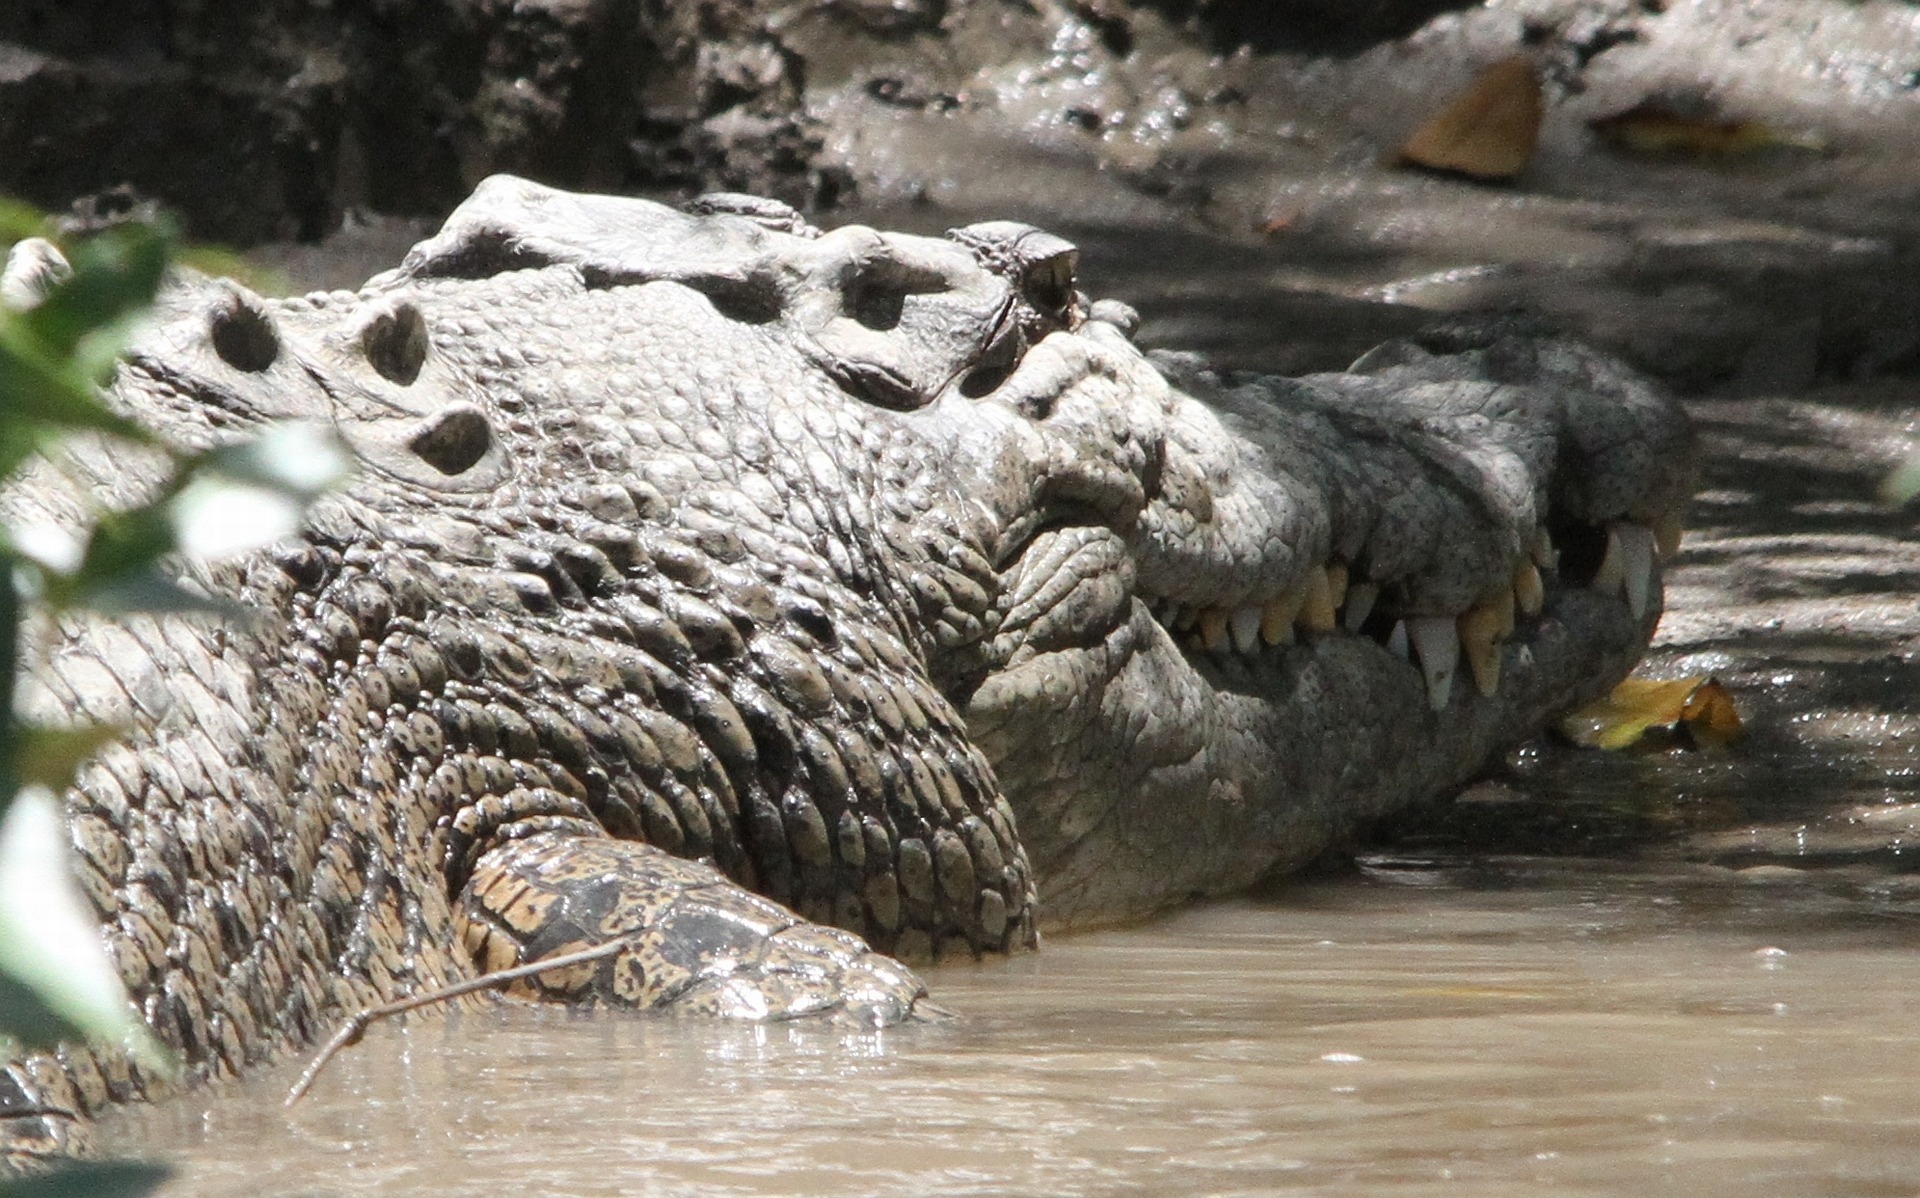
wildlife, zoo, predator, reptile, fauna, crocodile, alligator, australia, reserve, tooth, animal world, crocodilia, gold coast, west australia, nile crocodile